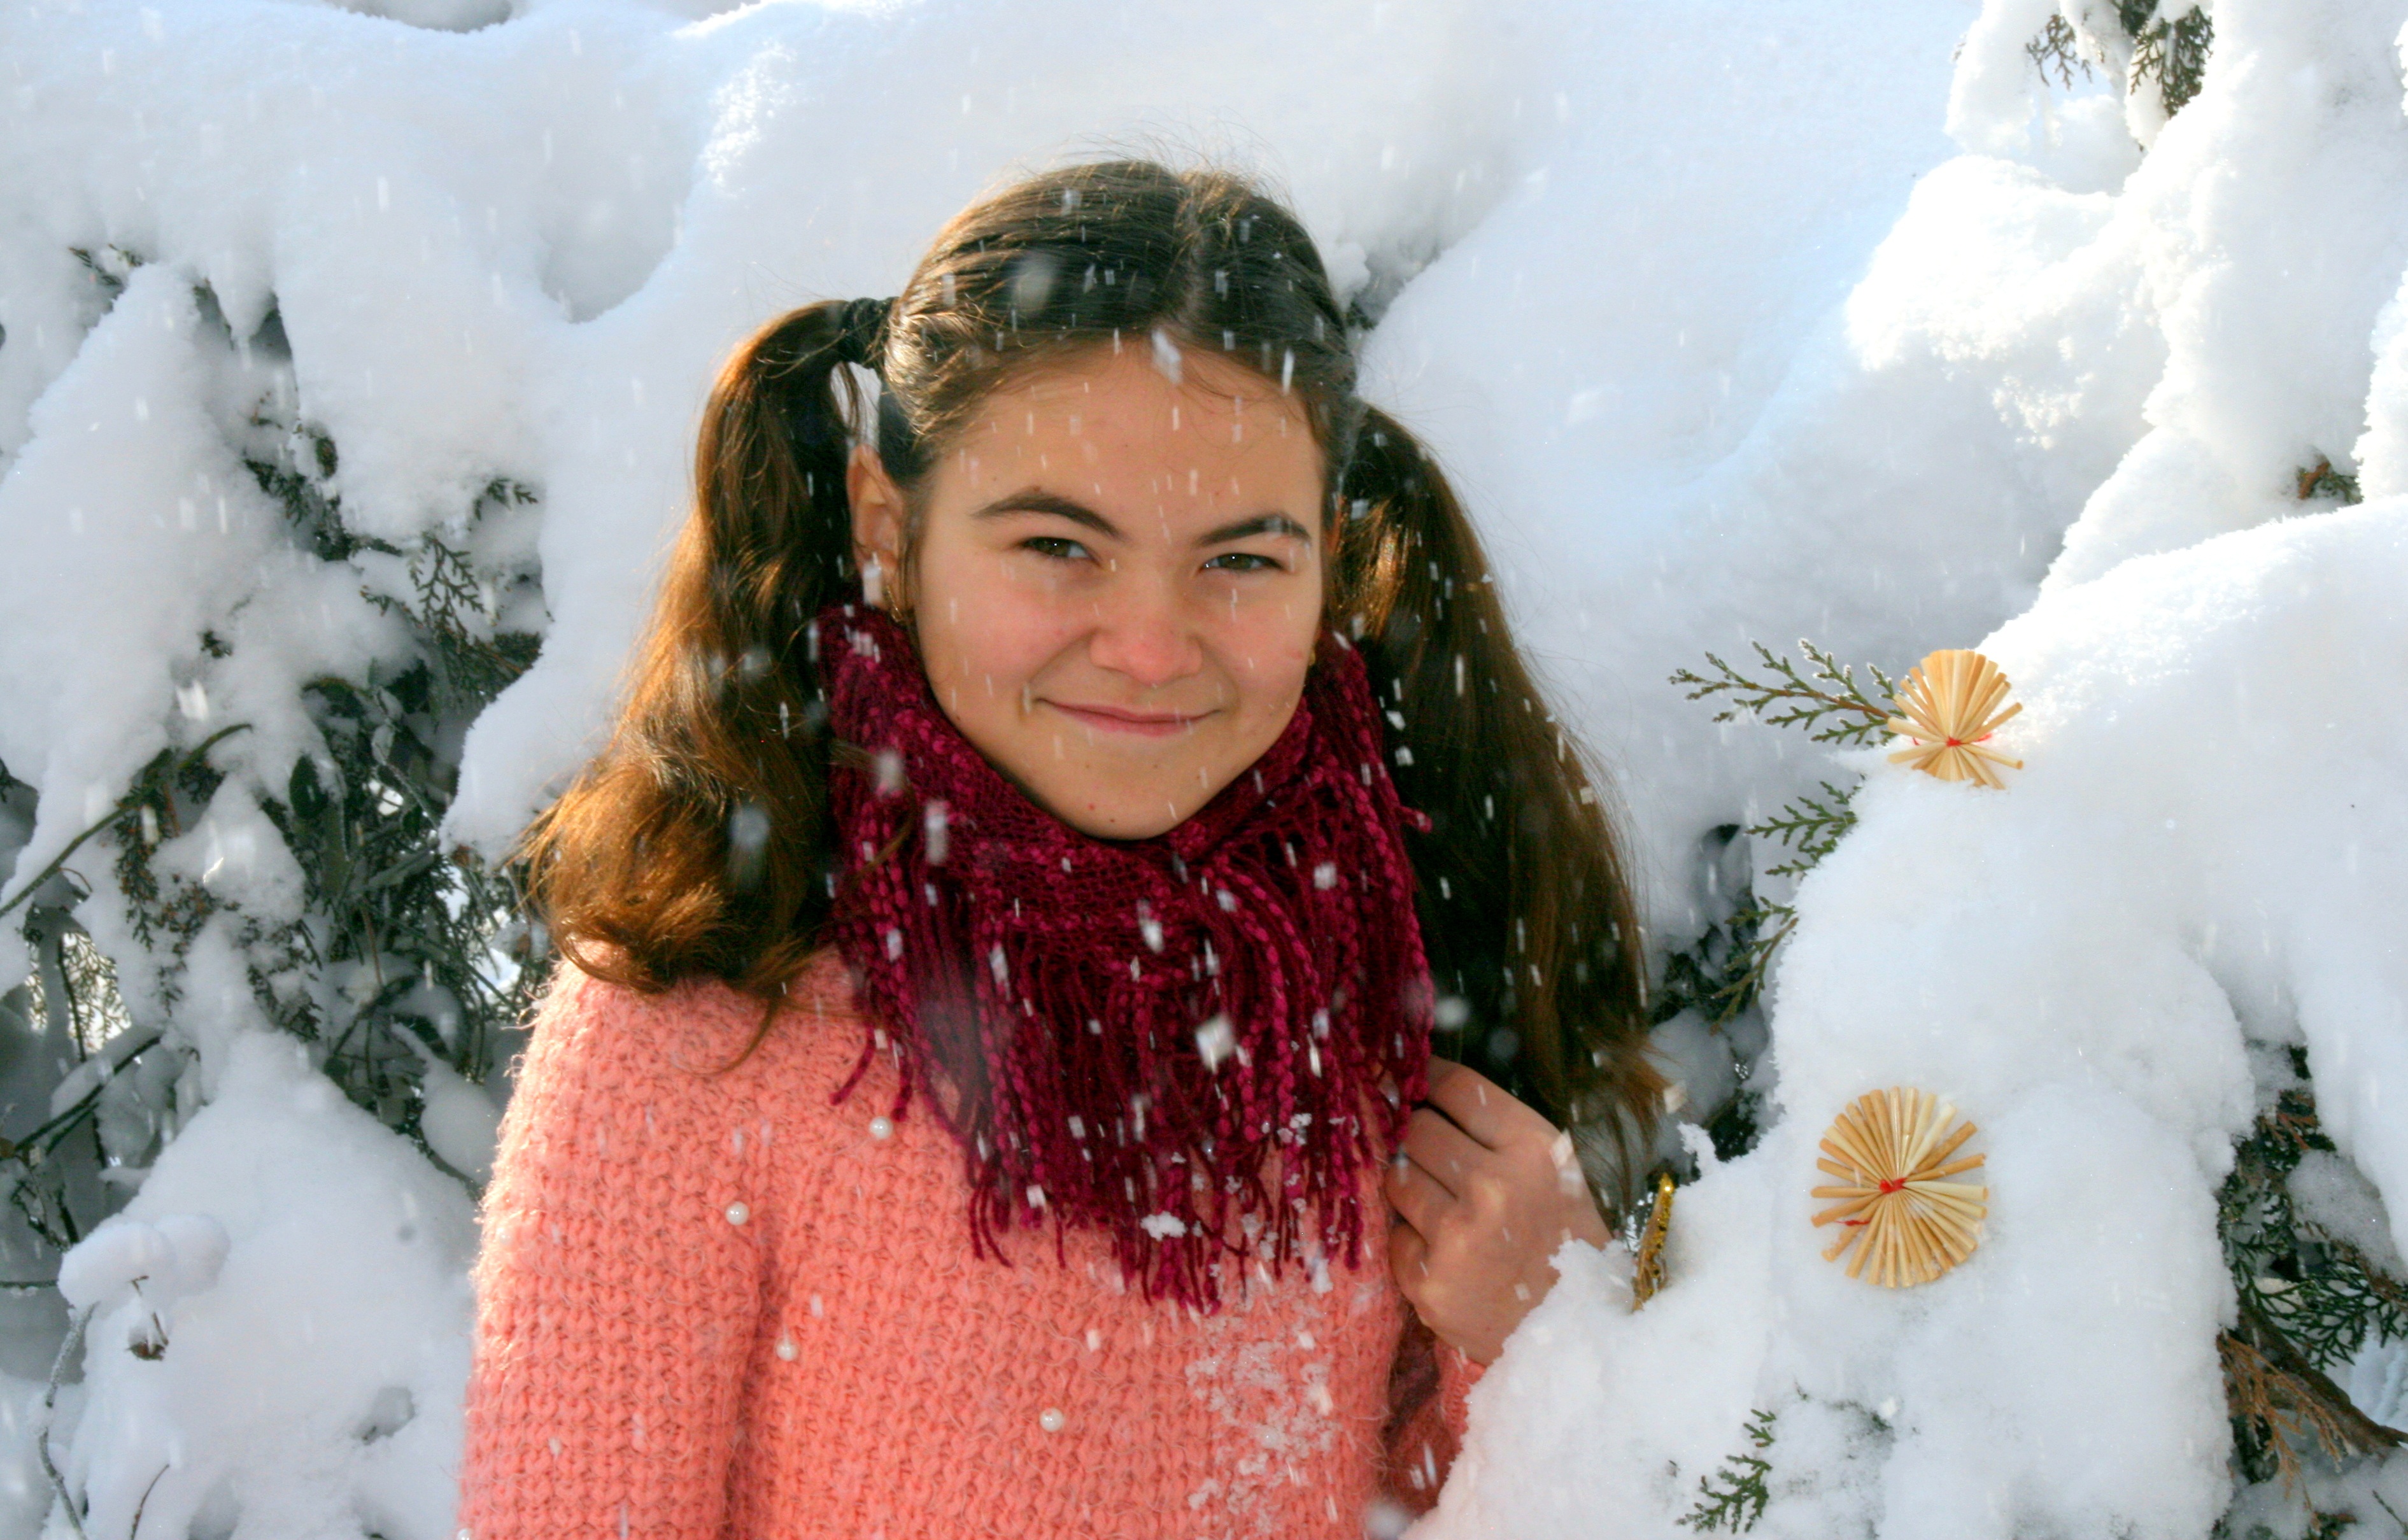
snow, winter, girl, woman, white, flower, spring, weather, child, bride, season, smile, dress, stars, photo shoot